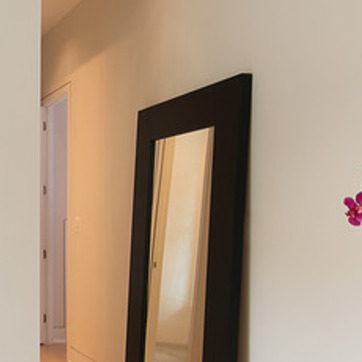
Material: mirror